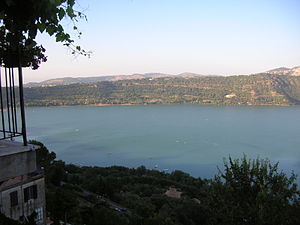
Albanosøen
Albanosøen eller Albanersøen er en lille kratersø i Albanerbjergene i Lazio i Italien, omkring 25 km sydøst for Rom. På en høj over indsøen ligger Castel Gandolfo, hvor paven har en villa.